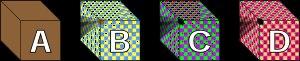
Un milliard est l'entier naturel qui suit neuf cent quatre-vingt-dix-neuf millions neuf cent quatre-vingt-dix-neuf mille neuf cent quatre-vingt-dix-neuf ou neuf cent nonante-neuf millions neuf cent nonante-neuf mille neuf cent nonante-neuf et précède un milliard un. Il est aussi égal à Dix multiplié par lui-même neuf fois. Il vaut un millier de millions. Mille milliards est égal à un billion en échelle longue.